Belfast

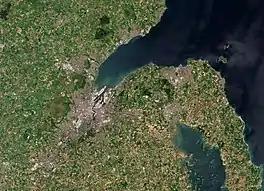

In the spring of 1941, the German "Luftwaffe" appeared twice over Belfast. In addition to the shipyards and the Short & Harland aircraft factory, the Belfast Blitz severely damaged or destroyed more than half the city's housing stock, and devastated the old town centre around High Street. In the greatest loss of life in any air raid outside of London, more than a thousand people were killed.